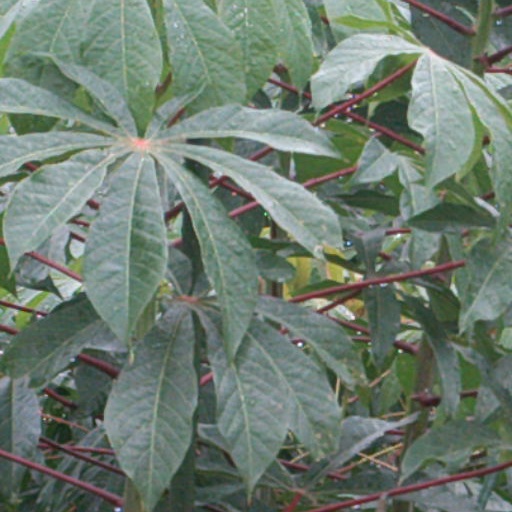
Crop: cassava